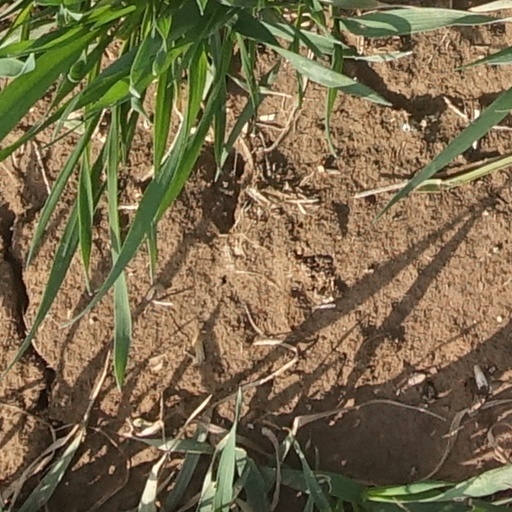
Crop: wheat